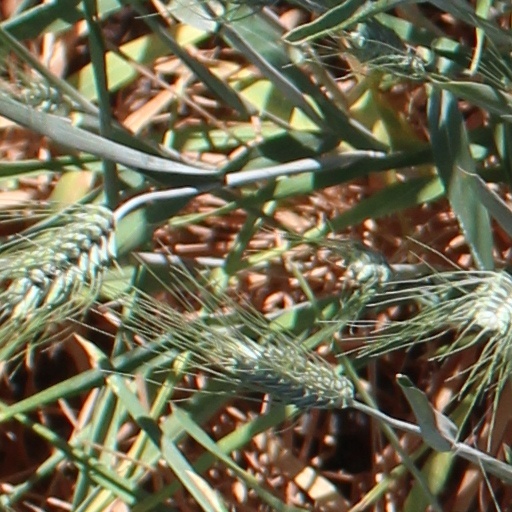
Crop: wheat